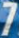
Number: 7